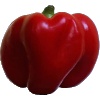
Label: Pepper Red 1